Space debris

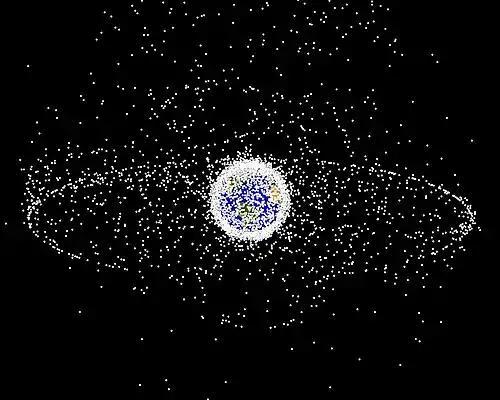
NASA computer-generated image of debris objects in Earth orbit, c. 2005

Space debris began to accumulate in Earth orbit with the launch of the first artificial satellite, Sputnik 1, into orbit in October, 1957. But even before this event, humans might have produced ejecta that became space debris, as in the August 1957 Pascal B test. Going back further, natural ejecta from Earth has entered orbit.